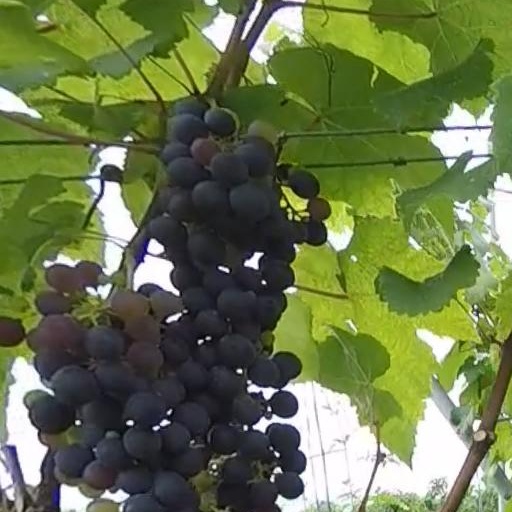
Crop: grape